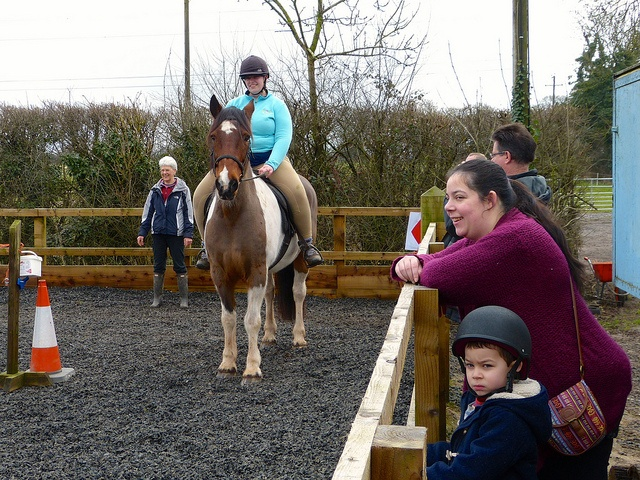
A woman rides a horse while others look on
People are by a fence watching horse riders.
A woman riding a brown and white horse next to family.
A woman riding horseback with several spectators at the fence.
A few people standing next to a fence with a girl riding a horse on the other side.